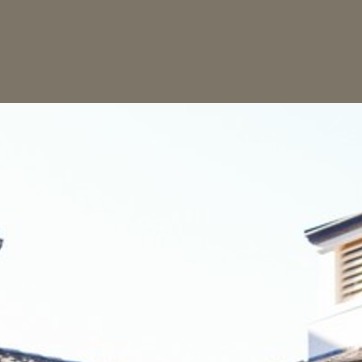
Material: sky